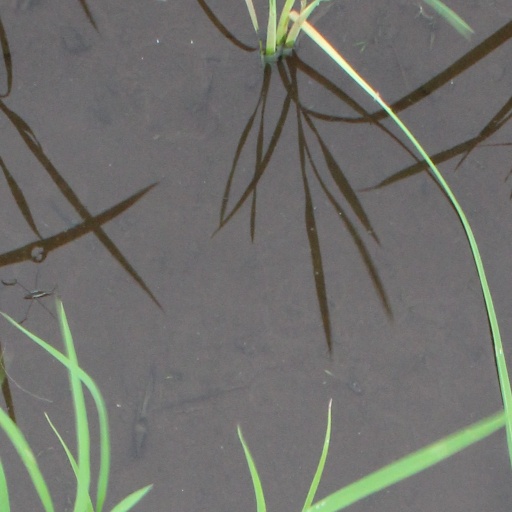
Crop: rice